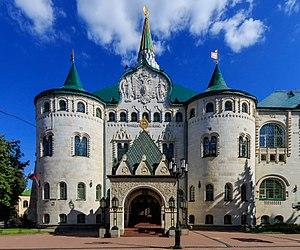
La rue Bolchaïa Pokrovskaïa est la rue principale de Nijni-Novgorod et aussi l'une des plus anciennes.